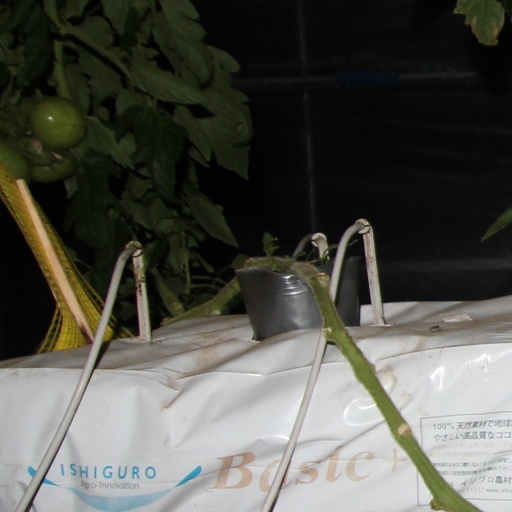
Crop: tomato